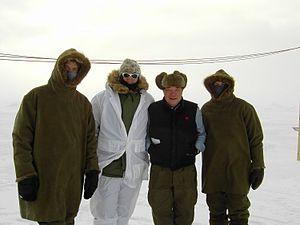
Stargate : Continuum ou La Porte des étoiles : Continuum au Québec, est un vidéofilm réalisé par Martin Wood. Tourné en 2007, il est disponible en DVD et en Blu-Ray depuis le 29 juillet 2008 en Amérique du Nord et le 10 septembre 2008 en France, au Benelux et en Suisse.